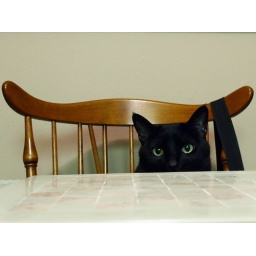
Niblick was siting in my chair at the table waiting for dinner.